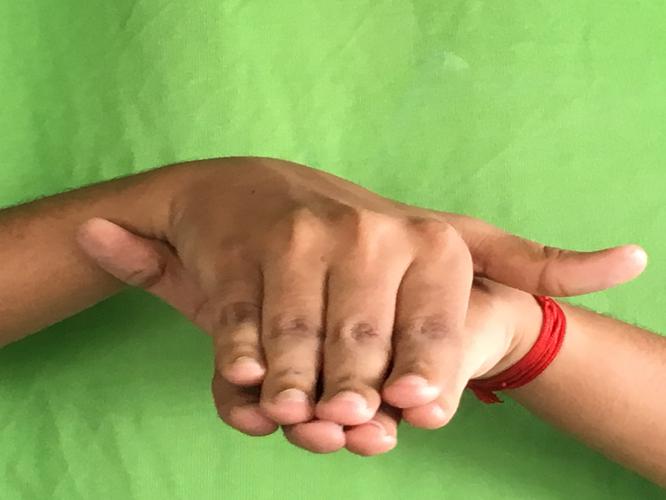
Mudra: Matsya
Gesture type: double_hand